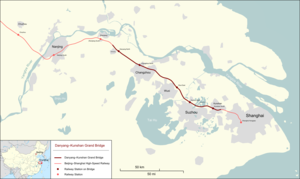
Le pont Danyang-Kunshan est un viaduc ferroviaire de la province du Jiangsu, en République populaire de Chine, qui relie les villes de Danyang et Kunshan sur le tracé de la LGV Pékin - Shanghai. Il comprend une section de 9 km au-dessus de l'eau lors de la traversée du lac de Yangcheng. Terminé en 2010 et mis en service en 2011, il est long de 164,8 km, ce qui fait de lui le plus long pont du monde. Plus de 10 000 personnes ont travaillé sur ce projet qui a coûté près de 54 milliards de yuans, soit environ 8,5 milliards de dollars.